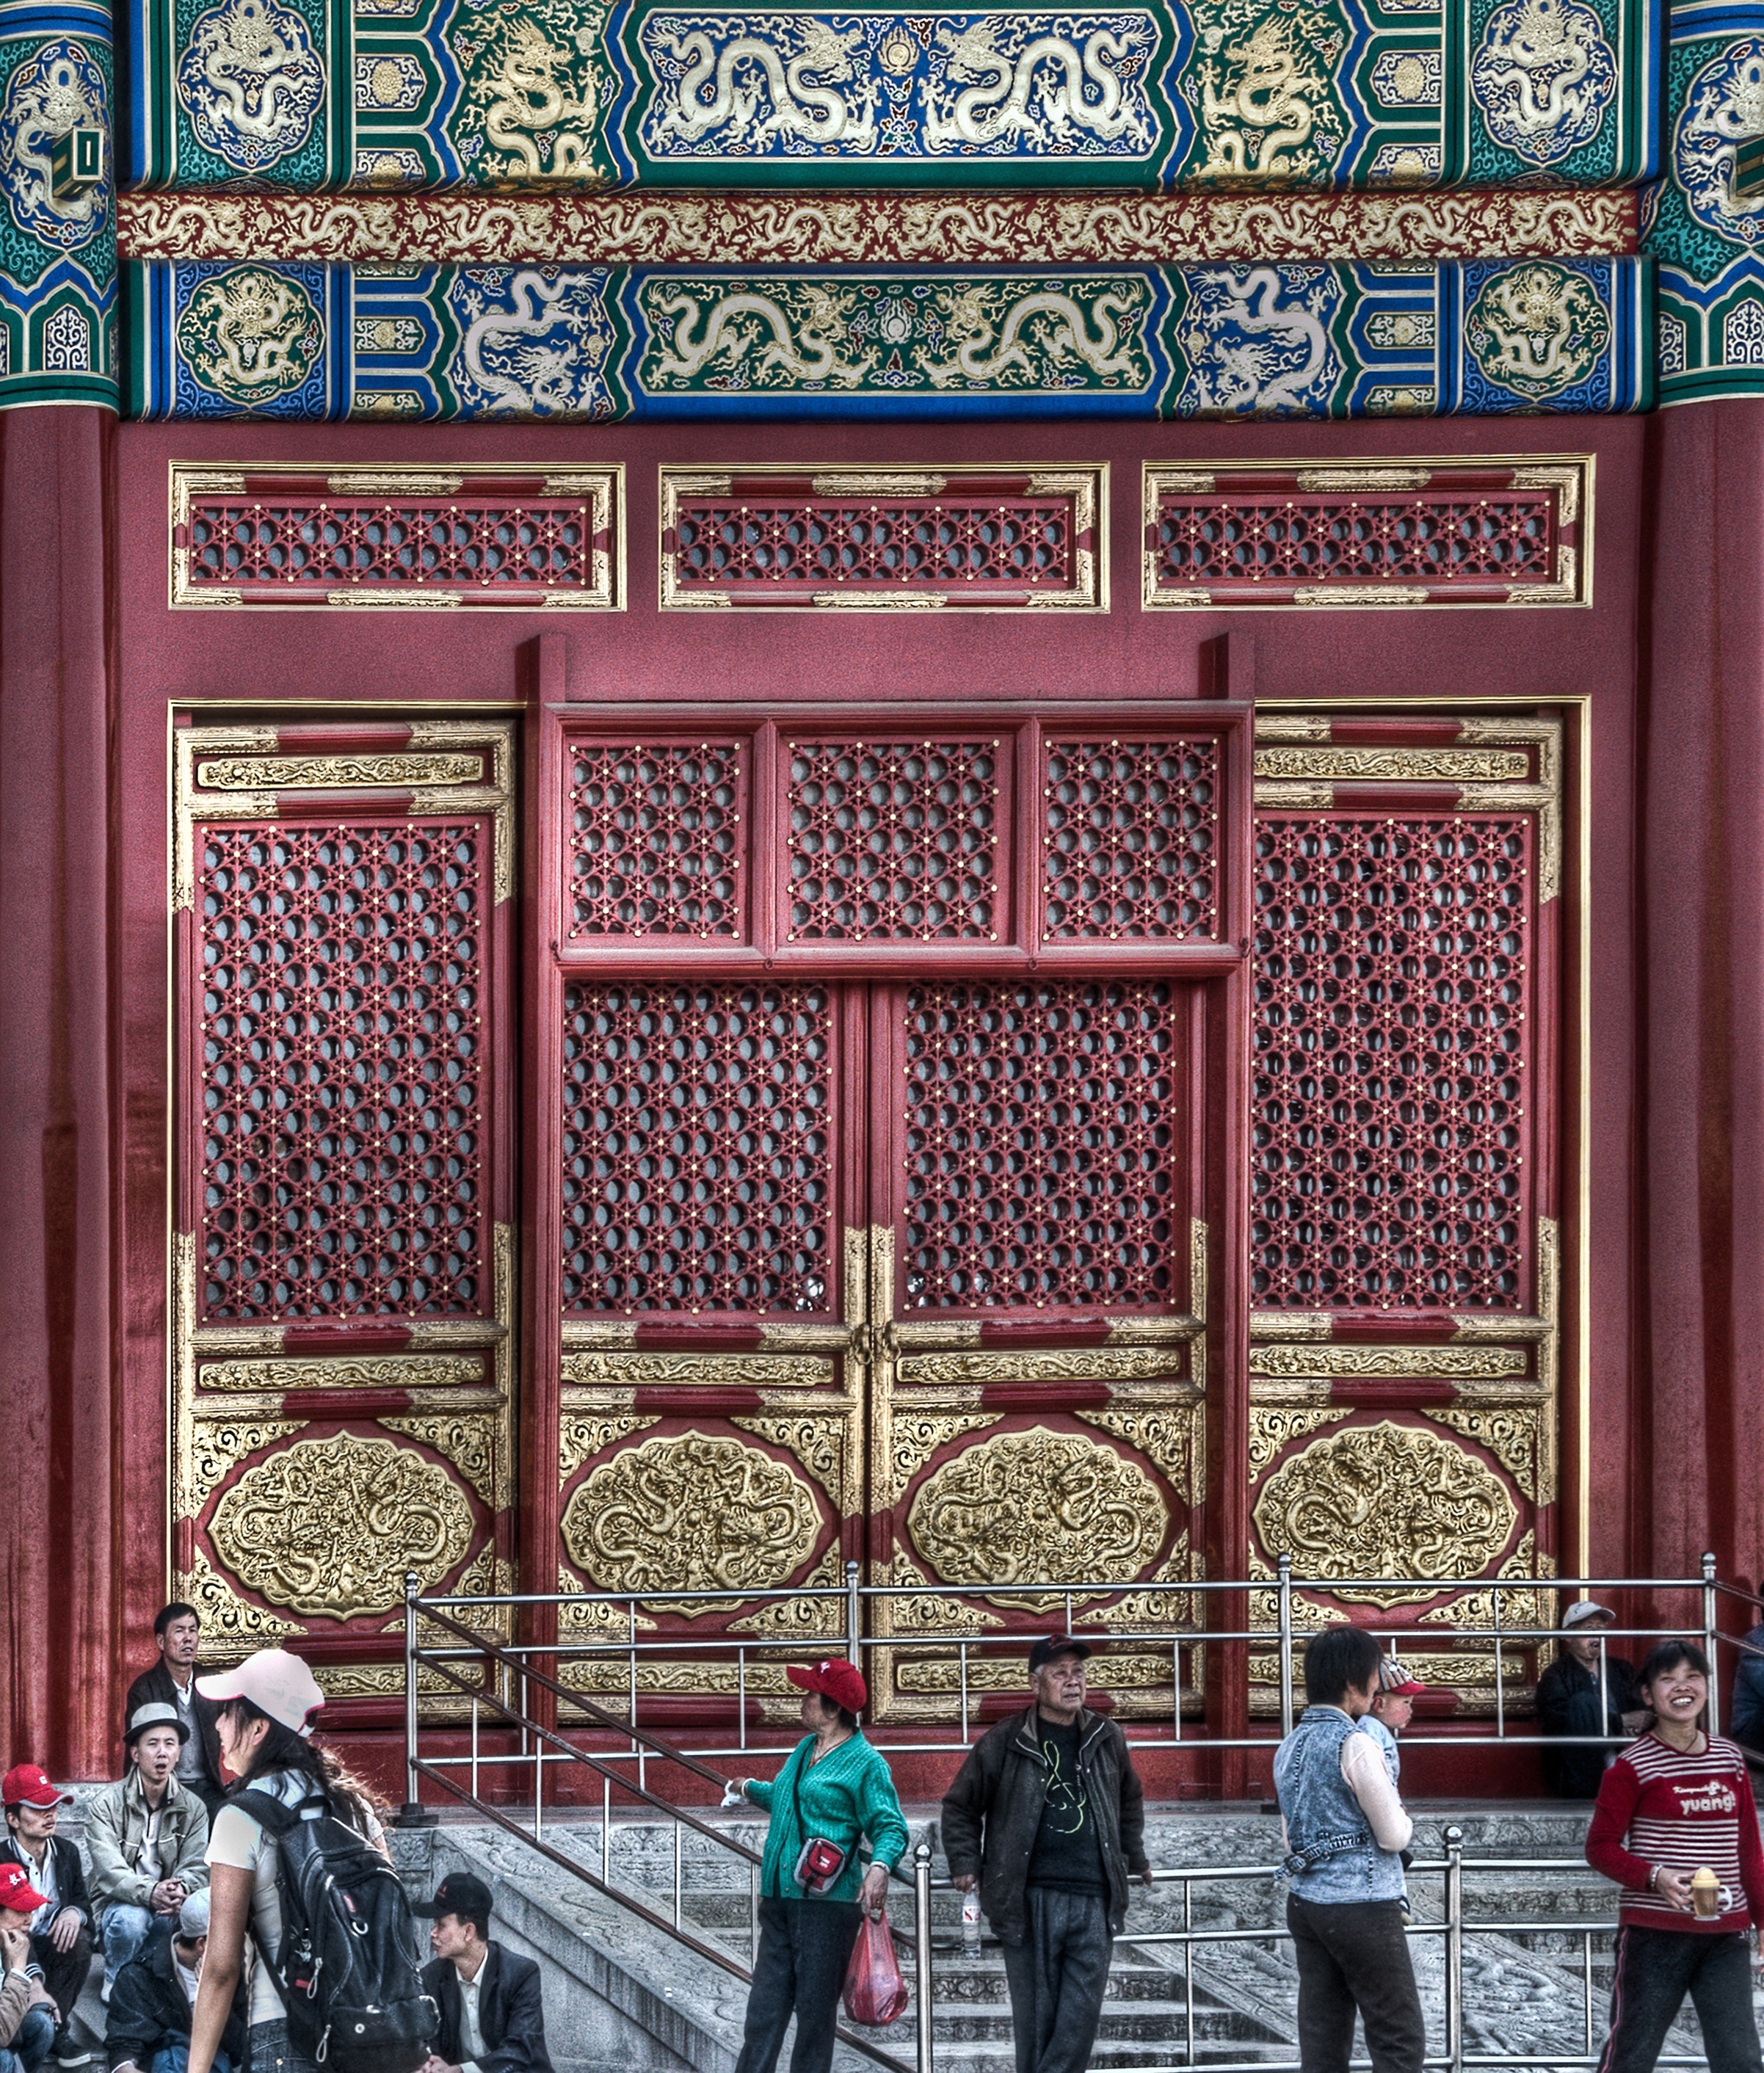
facade, door, beijing, shrine, china, pekin, forbidden city